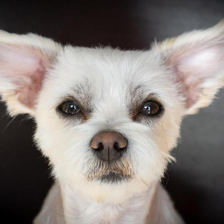
Label: animals